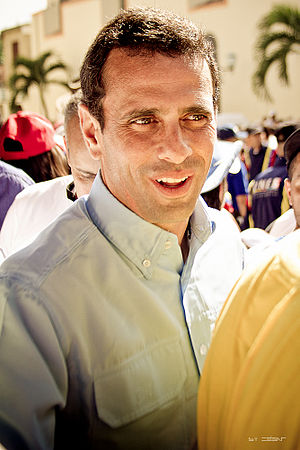
Henrique Capriles Radonski
Henrique Capriles Radonski
Henrique Capriles Radonski er guvernør af delstaten Miranda i Venezuela. Henrique Capriles Radonski var studerende ved Universidad Católica Andrés Bello.